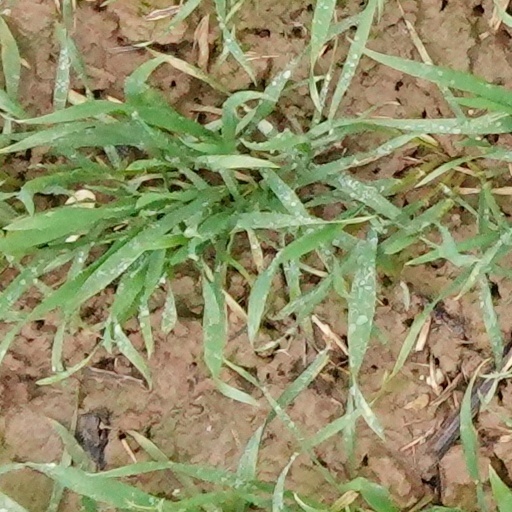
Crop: wheat